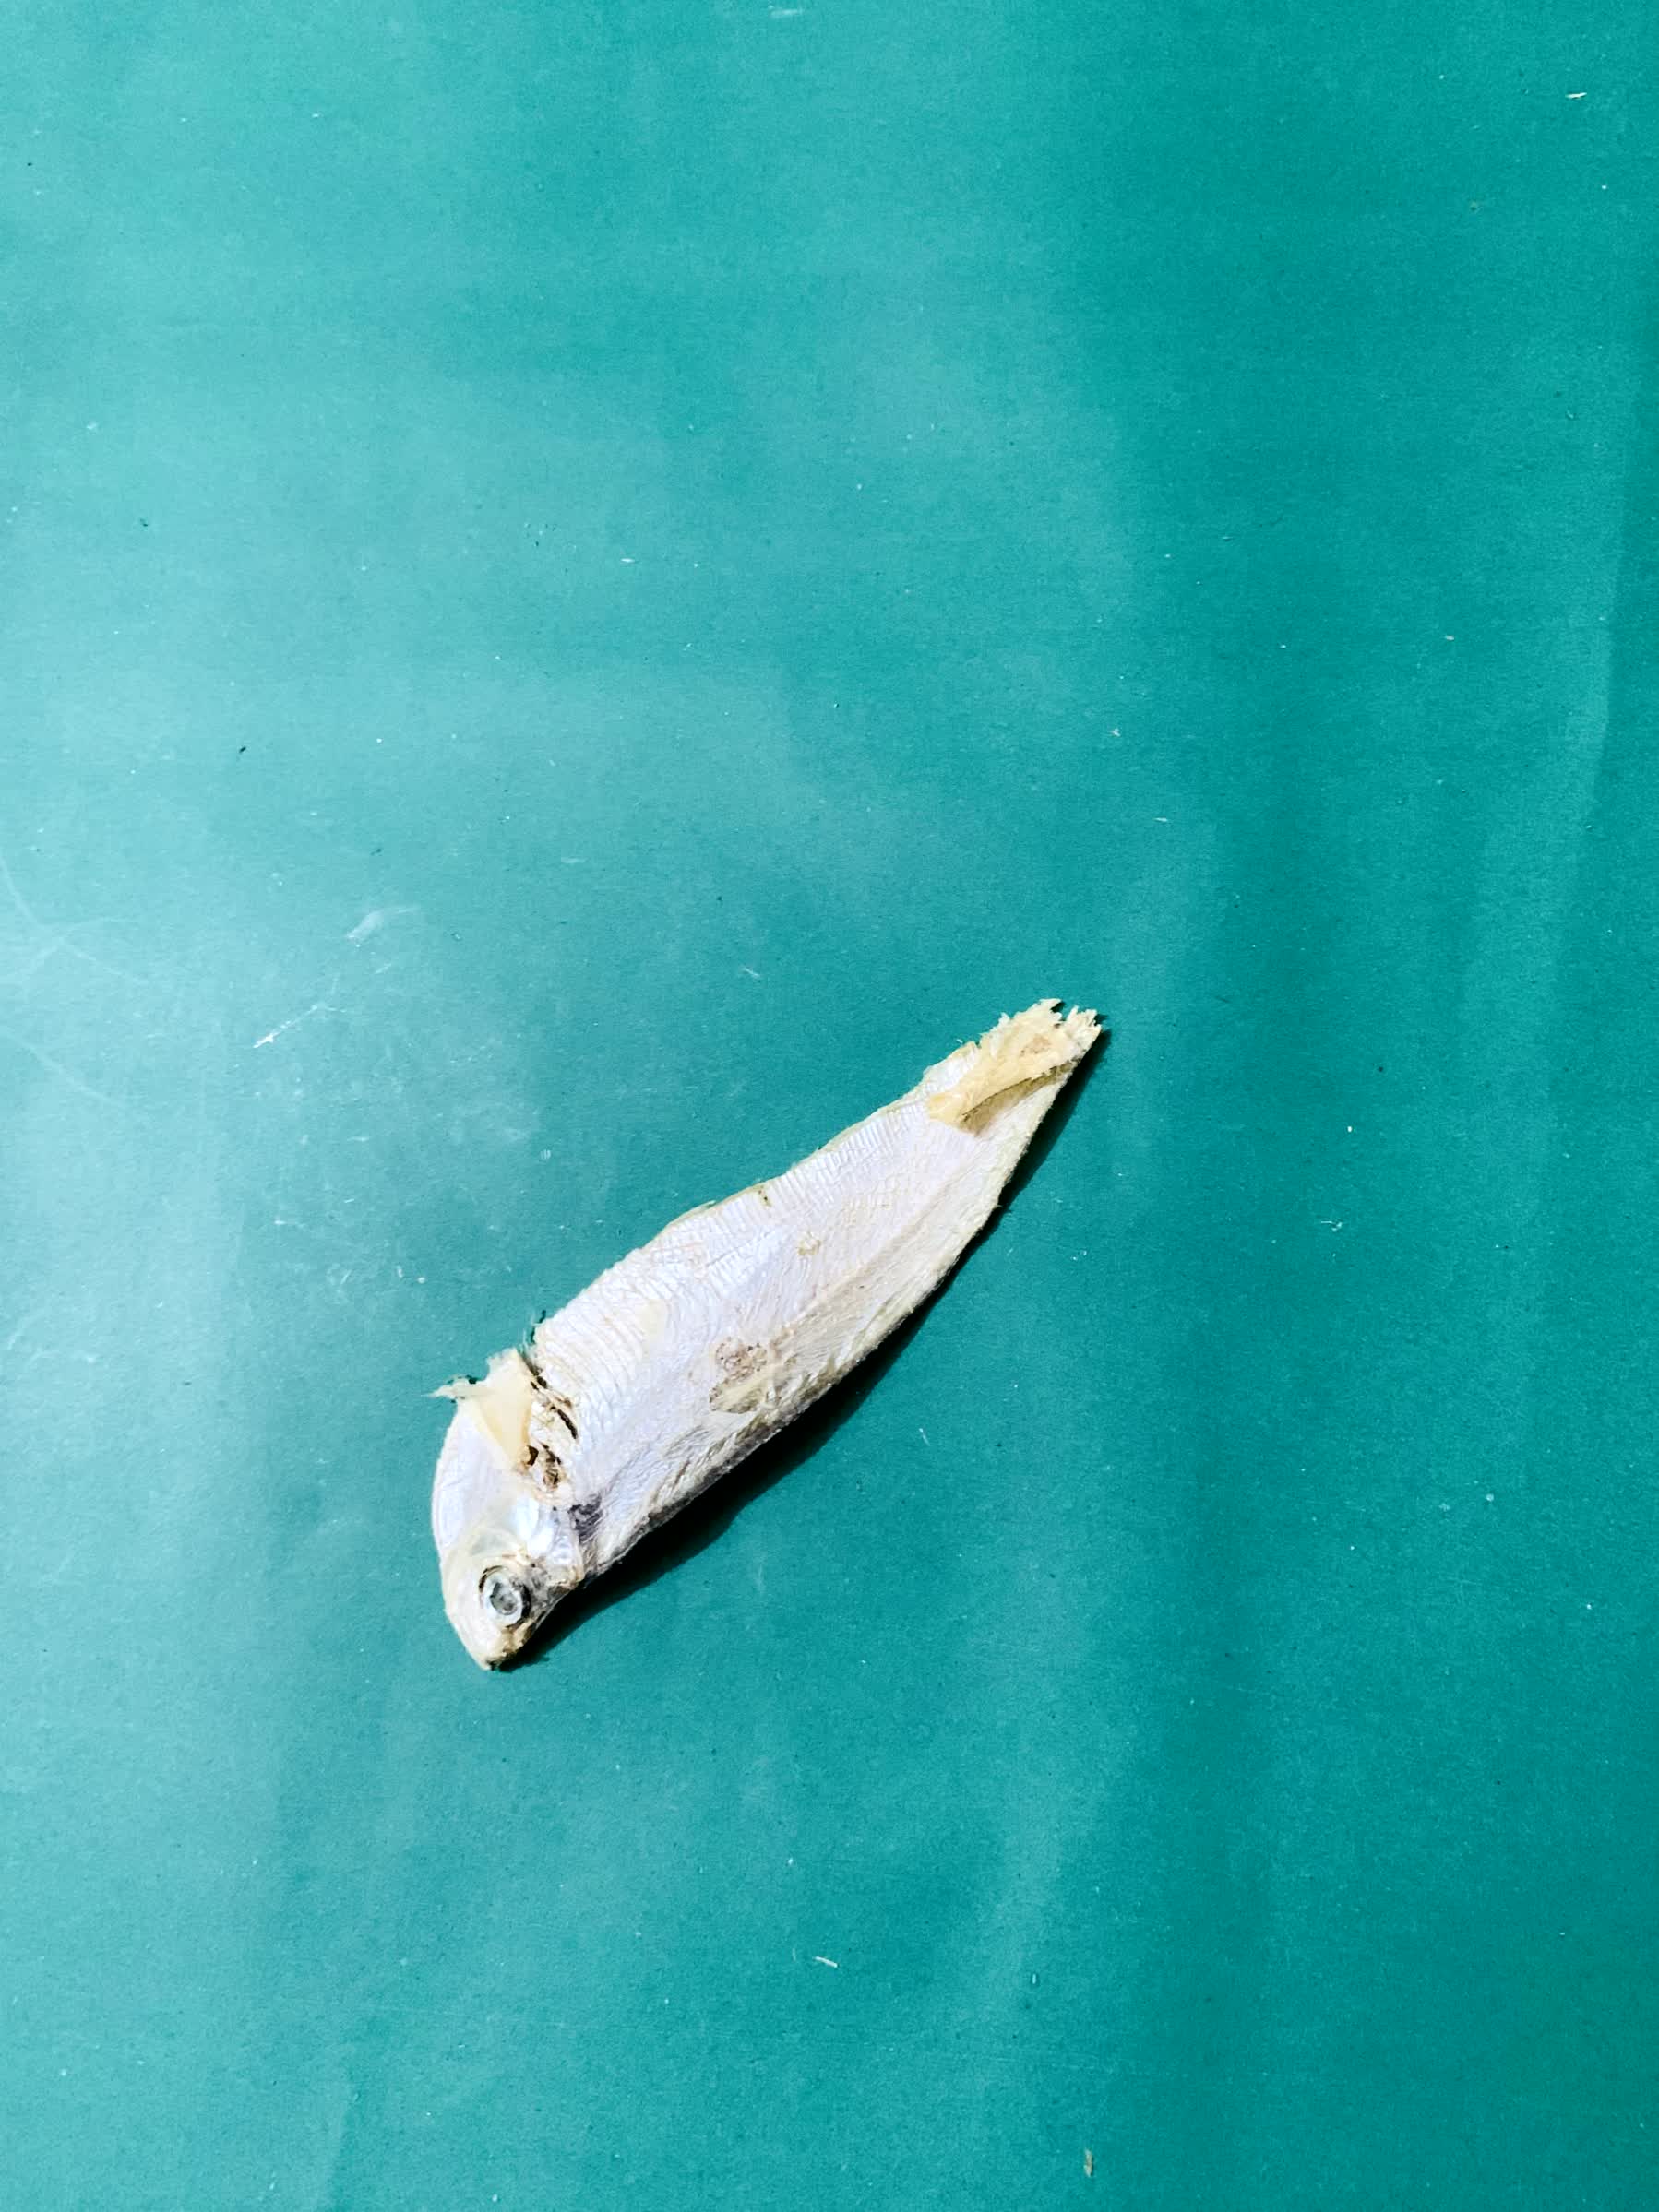
Species: Shukna Feuwa